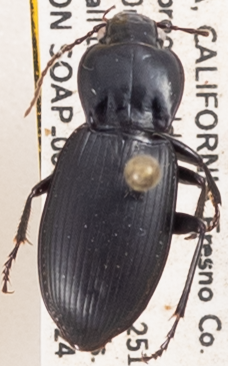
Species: Pterostichus ordinarius
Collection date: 2019-04-24
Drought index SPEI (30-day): -0.27
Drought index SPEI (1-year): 0.17
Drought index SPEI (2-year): -0.32